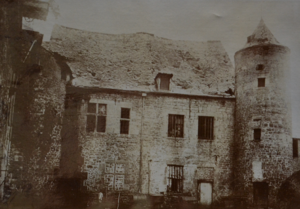
Château de Gougnies avant sa démolition en 1906.
Gougnies est une section de la commune belge de Gerpinnes, située en Wallonie dans la province de Hainaut.